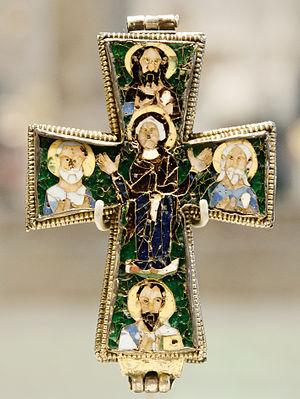
Arrière d'une croix-reliquaire représentant la Vierge en prière entourée par saints Jean, Pierre, André et Paul, identifiés par des inscriptions. Probablement une œuvre italienne.
L'émail byzantin est un art de l'émail cloisonné, une tradition du travail du métal et du verre, pratiqué dans l'Empire byzantin du VIᵉ au XIIᵉ siècle. Les Byzantins ont perfectionné une forme complexe d'émaillage vitrifié, permettant l'illustration de portraits iconographiques, petits et détaillés.